Evolution of Worcestershire county boundaries since 1844

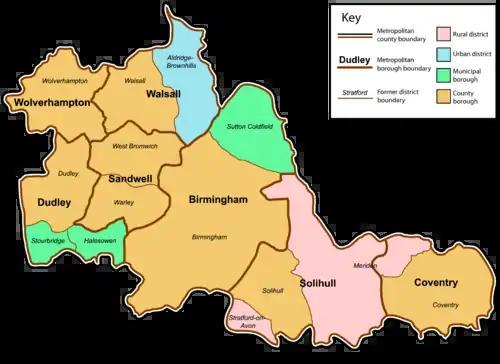
Fig 11: West Midlands County map – featuring the incorporation of Dudley County Borough, Halesowen Municipal Borough, Stourbridge Municipal Borough and Warley County Borough

Under the Labour Government of 1964 to 1970; the Redcliffe-Maud Report (Cmnd. 4040) recommended the abolition of all existing county, county borough, borough, urban district and rural district councils and replacement with new authorities. These new unitary (i.e. single tier) authorities were largely based on major towns, which acted as regional employment, commercial, social and recreational centres and took into account local transport infrastructure and travel patterns.